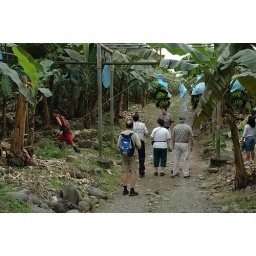
rubber shoes protect worker from snakes. blue plastic cover bananas to protect against insects